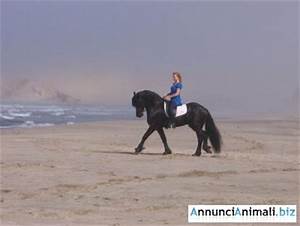
Label: cavallo